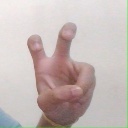
अक्षर: ई